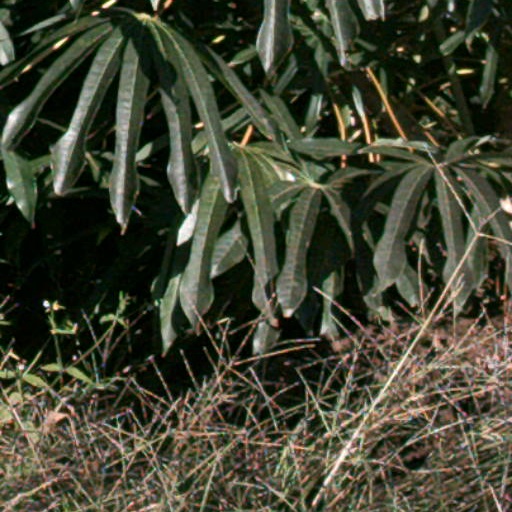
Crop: cassava